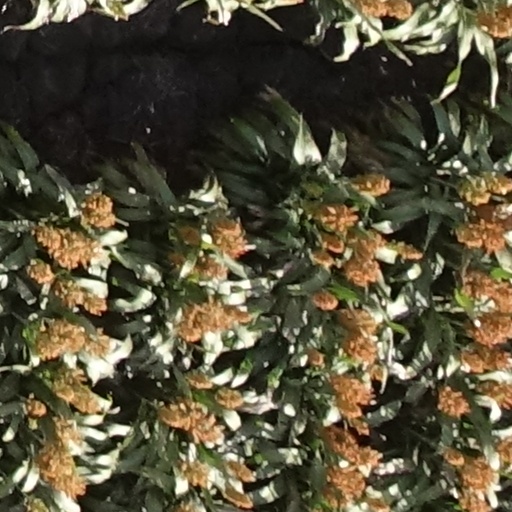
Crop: sorghum